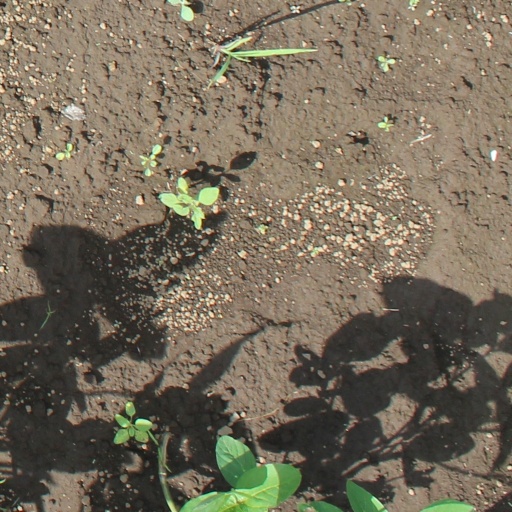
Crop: soybean